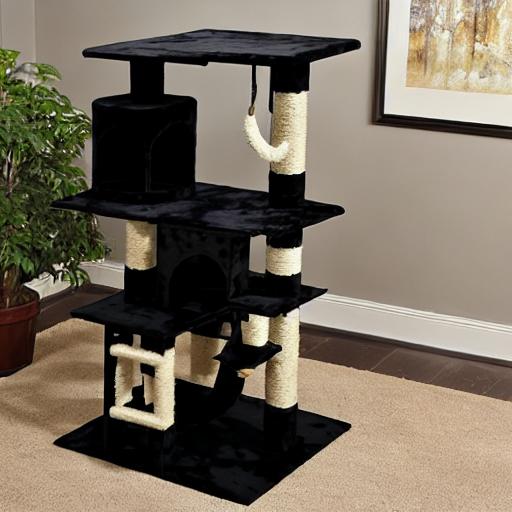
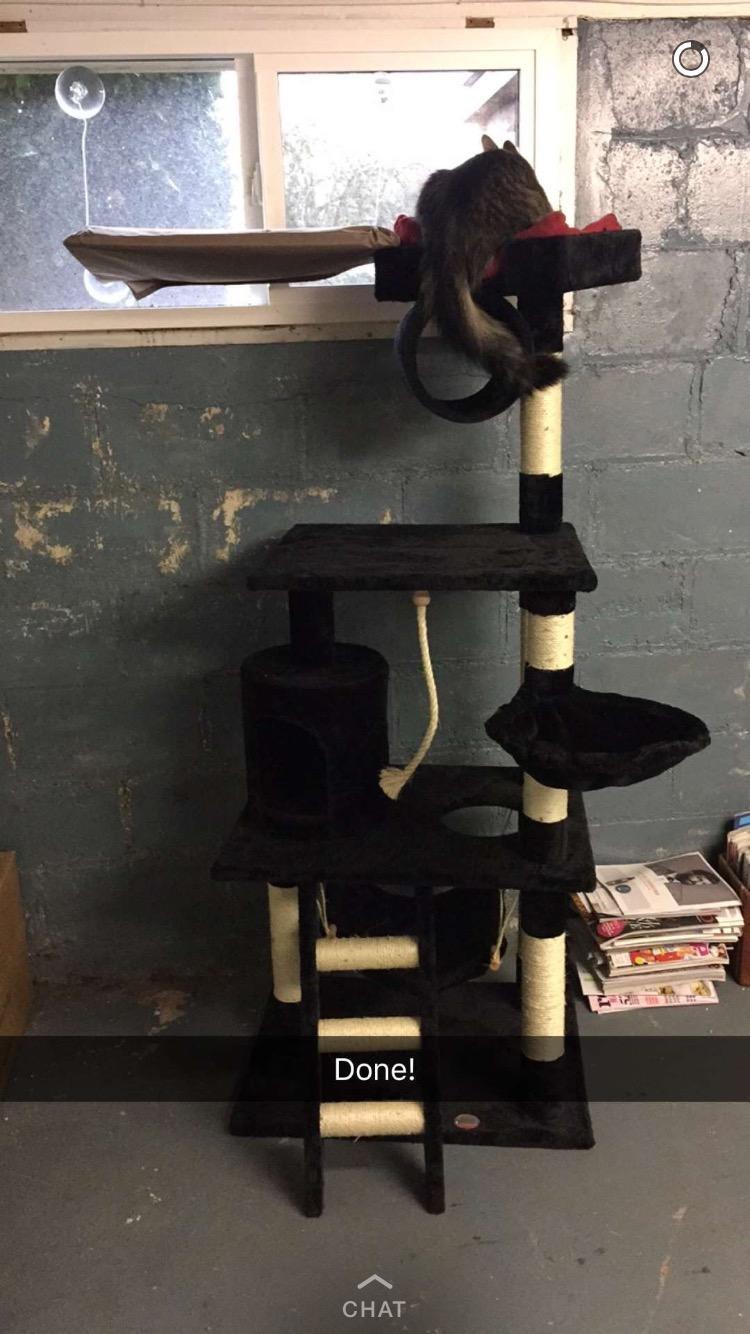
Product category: items_cat tree
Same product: no